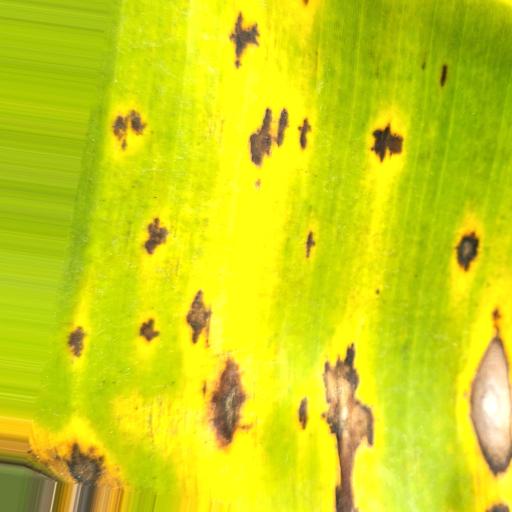
Label: yellow_sigatoka